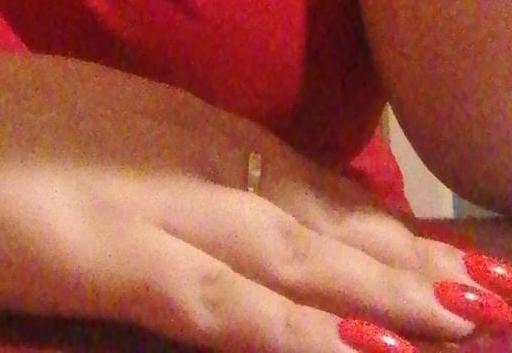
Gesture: no_gesture